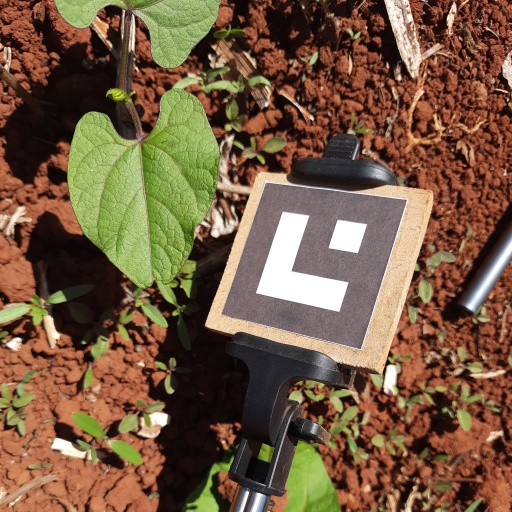
Observations: wavy surface, eating holes in the edge, under sunlight